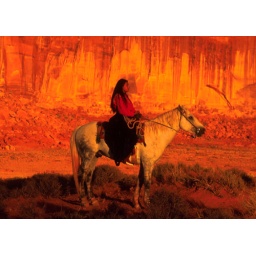
Navajo girl on horse in Monument Valley, AZ., as the light of the setting sun hits the rock walls beyond.